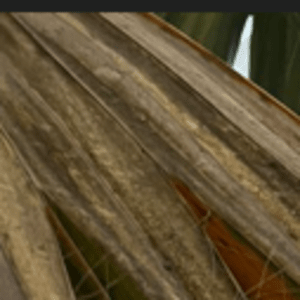
Label: Manganese Deficiency